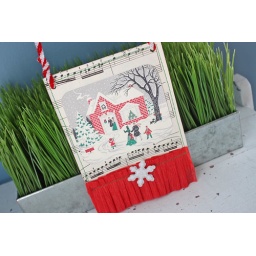
Come on over to my house sign